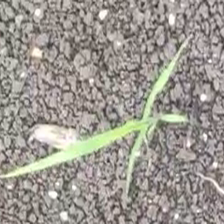
Weed species: Digitaria_SP_(Digitaria Sanguinalis )